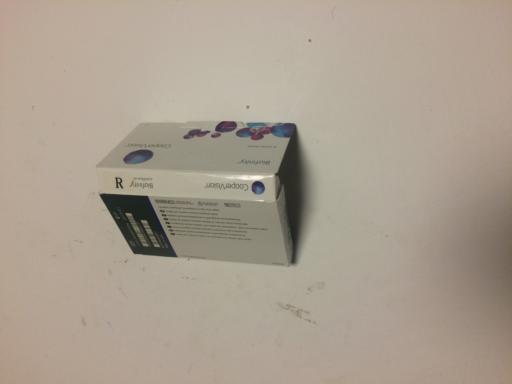
Label: paper